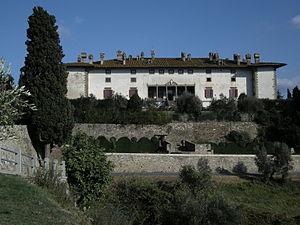
La Villa Medicea di Artimino, appelée aussi la Ferdinanda ou la Villa dai cento camini, est une villa médicéenne qui se situe dans le paysage d'Artimino, frazione médiévale de la commune de Carmignano en province de Prato. Elle héberge aujourd'hui le Museo Archeologico di Artimino, un centre de congrès et un accueil hôtelier.